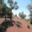
Label: pine_tree